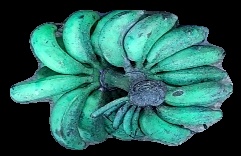
Variety: rasbale
Grade: grade3